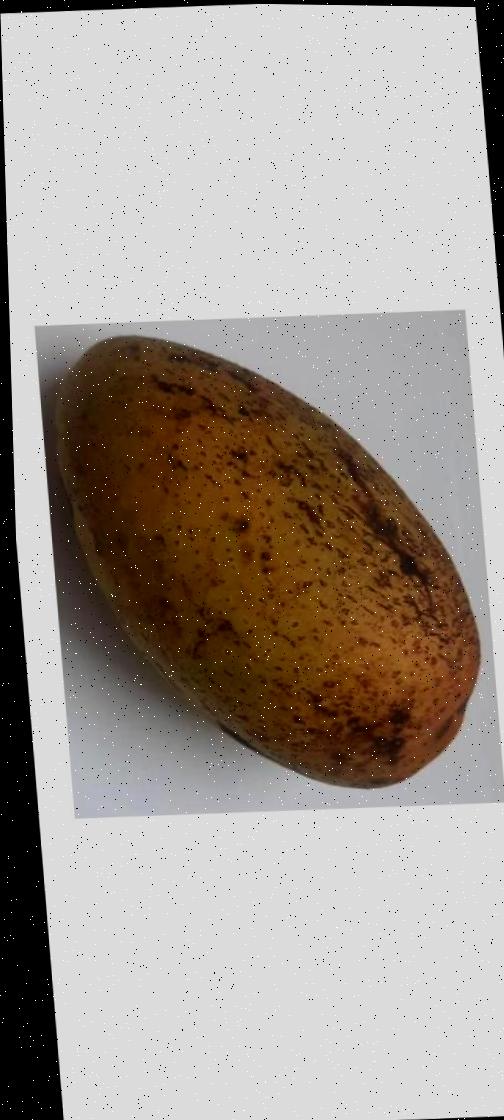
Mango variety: Ashshina Classic